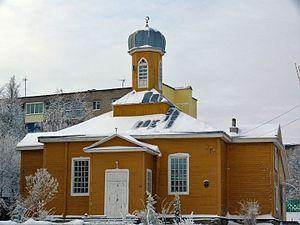
L'article religion en Biélorussie recense les ressources de Wikipedia sur les pratiques religieuses de ce pays enclavé, à l'histoire entremêlée à celle de ses voisins, Russie, Pologne, Lituanie.